Kerstin Fredga

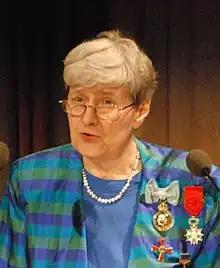
Fredga in 2010

Kerstin Fredga (born 1935) is a Swedish astronomer and spectroheliographer whose research involves the spectra of the sun and other stars. She is the former director of the Swedish National Space Agency and former president of the Royal Swedish Academy of Sciences.